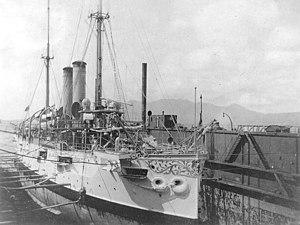
La classe Denver fut une classe de croiseur protégé construite pour la marine américaine au début du XXᵉ siècle. Elle doit son nom à la ville de Denver.